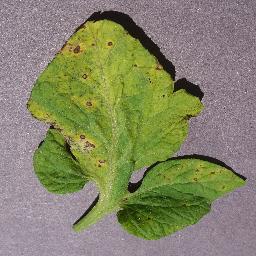
Label: Tomato___Septoria_leaf_spot